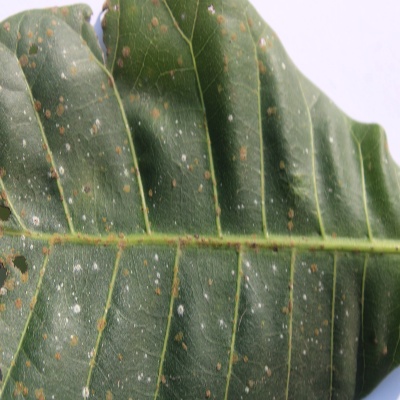
Crop: Cashew
Condition: red rust